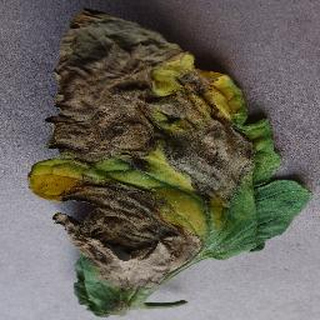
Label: tomato_late_blight